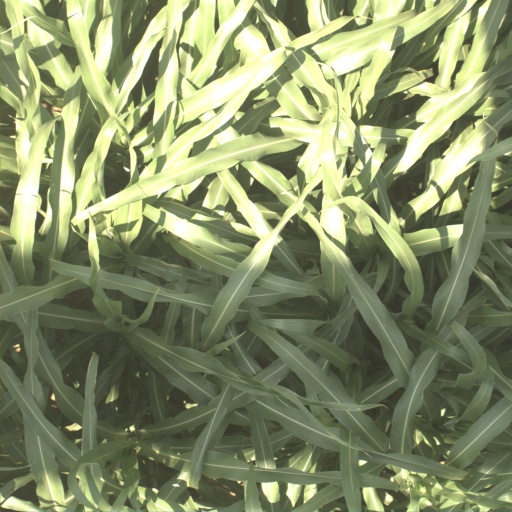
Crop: sorghum